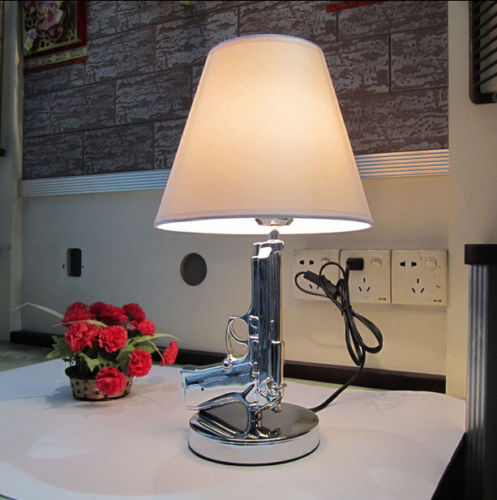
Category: lamp